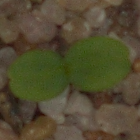
Label: cleavers